Náchod District

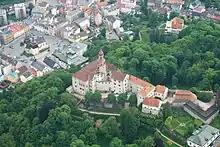
Náchod Castle

The most important monuments in the district, protected as national cultural monuments, are: